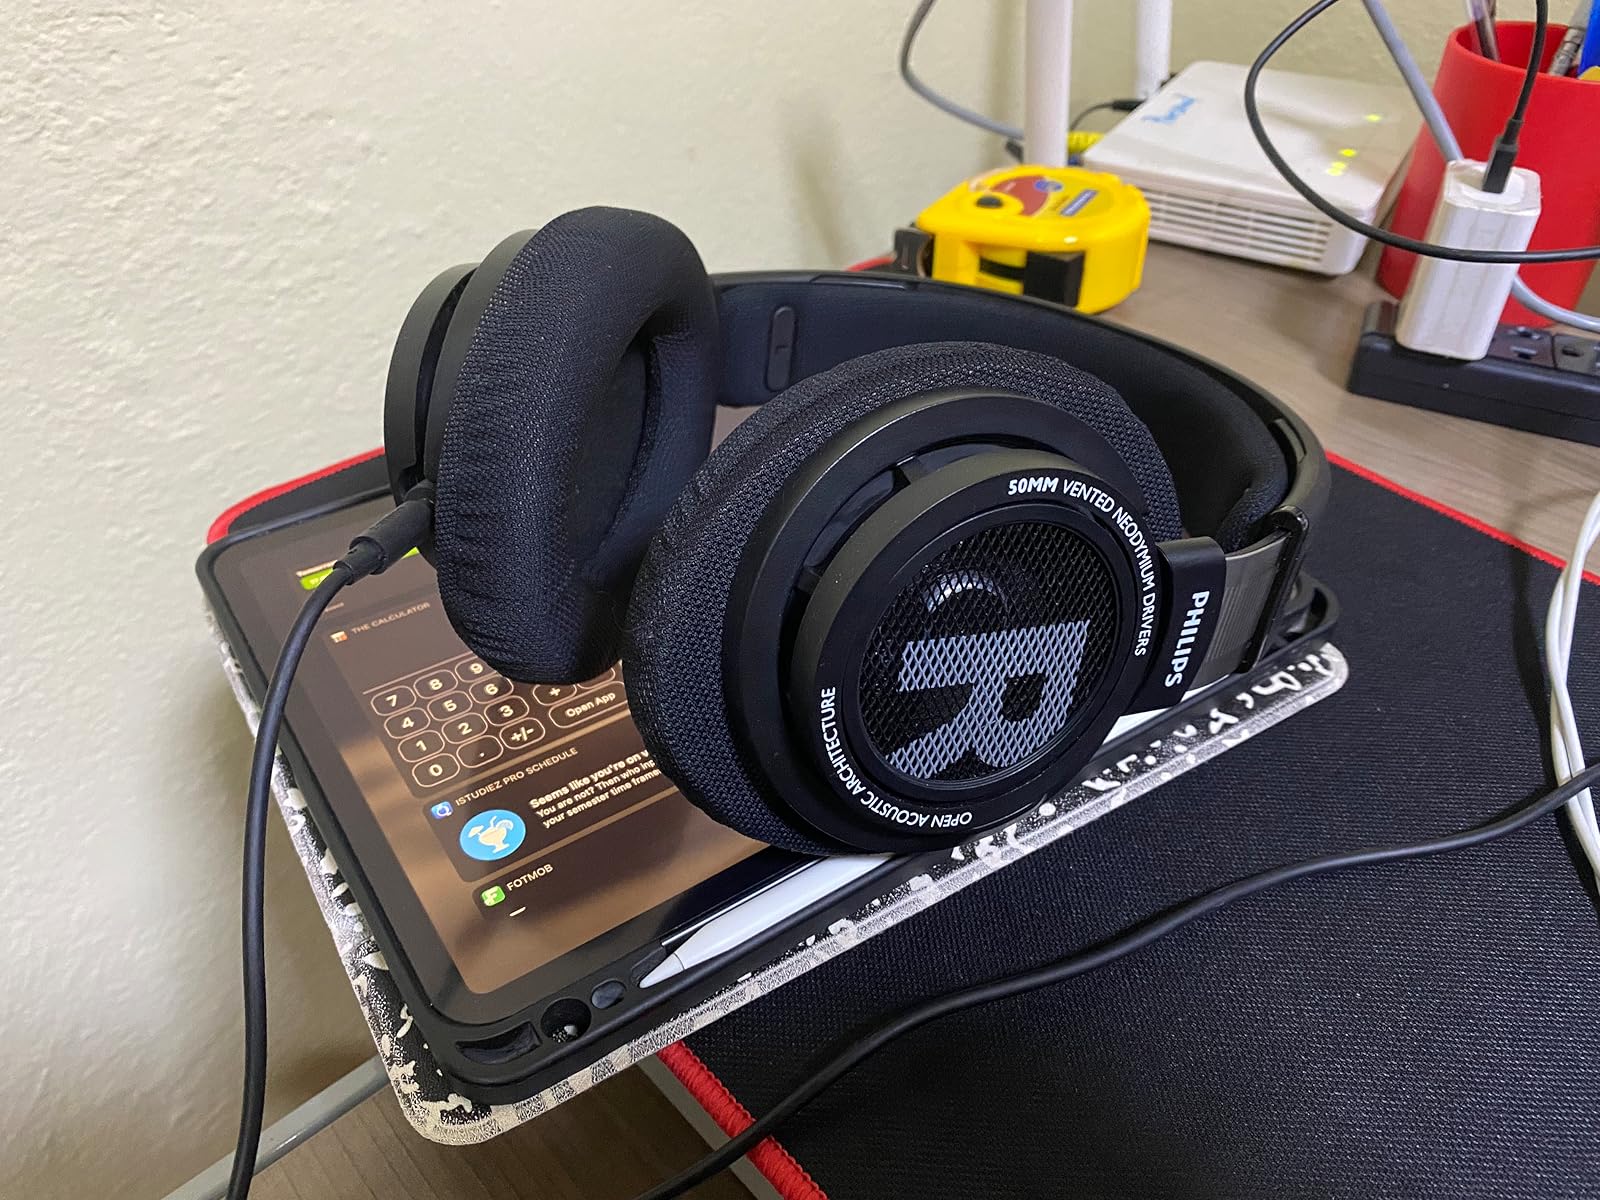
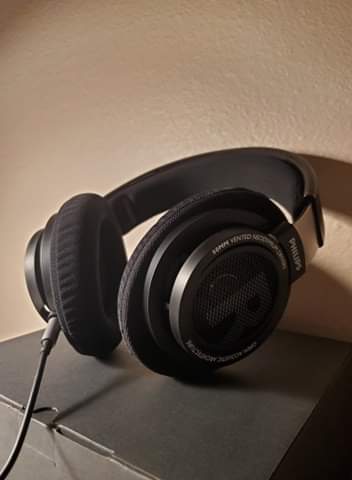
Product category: headphones
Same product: yes